Space Shuttle Challenger disaster

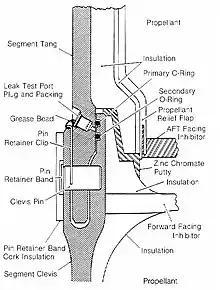
Diagram from the Rogers Commission depicting a cross-section of the solid rocket booster field joint

Evaluations of the proposed SRB design in the early 1970s and field joint testing showed that the wide tolerances between the mated parts allowed the O-rings to be extruded from their seats rather than compressed. This extrusion was judged to be acceptable by NASA and Morton Thiokol despite concerns of NASA's engineers. A 1977 test showed that up to of joint rotation occurred during the simulated internal pressure of a launch. Joint rotation, which occurred when the tang and clevis bent away from each other, reduced the pressure on the O-rings, which weakened their seals and made it possible for combustion gases to erode the O-rings. NASA engineers suggested that the field joints should be redesigned to include shims around the O-rings, but they received no response. In 1980, the NASA Verification/Certification Committee requested further tests on joint integrity to include testing in the temperature range of and with only a single O-ring installed. The NASA program managers decided that their current level of testing was sufficient and further testing was not required. In December1982, the Critical Items List was updated to indicate that the secondary O-ring could not provide a backup to the primary O-ring, as it would not necessarily form a seal in the event of joint rotation. The O-rings were redesignated as Criticality1, removing the "R" to indicate it was no longer considered a redundant system.